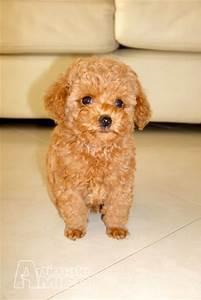
dog